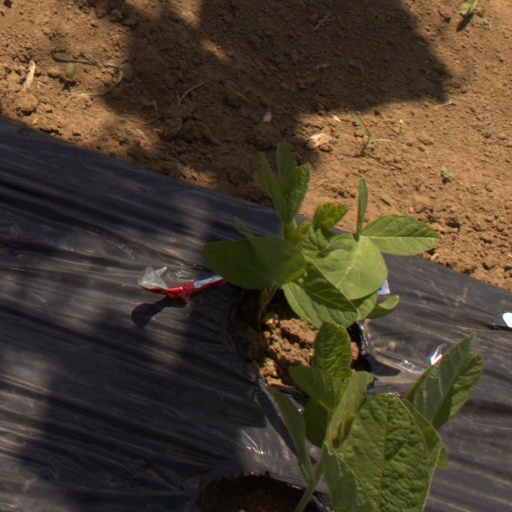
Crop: Jerusalem artichoke